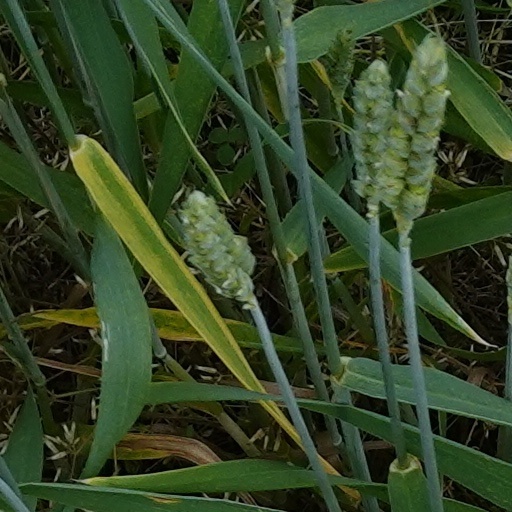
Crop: wheat